Nigeria

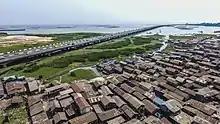
Third Mainland bridge across the Lagos lagoon

Tourism in Nigeria centres largely on events, because of the country's ample amount of ethnic groups, but also includes rain forests, savannahs, waterfalls, and other natural attractions.